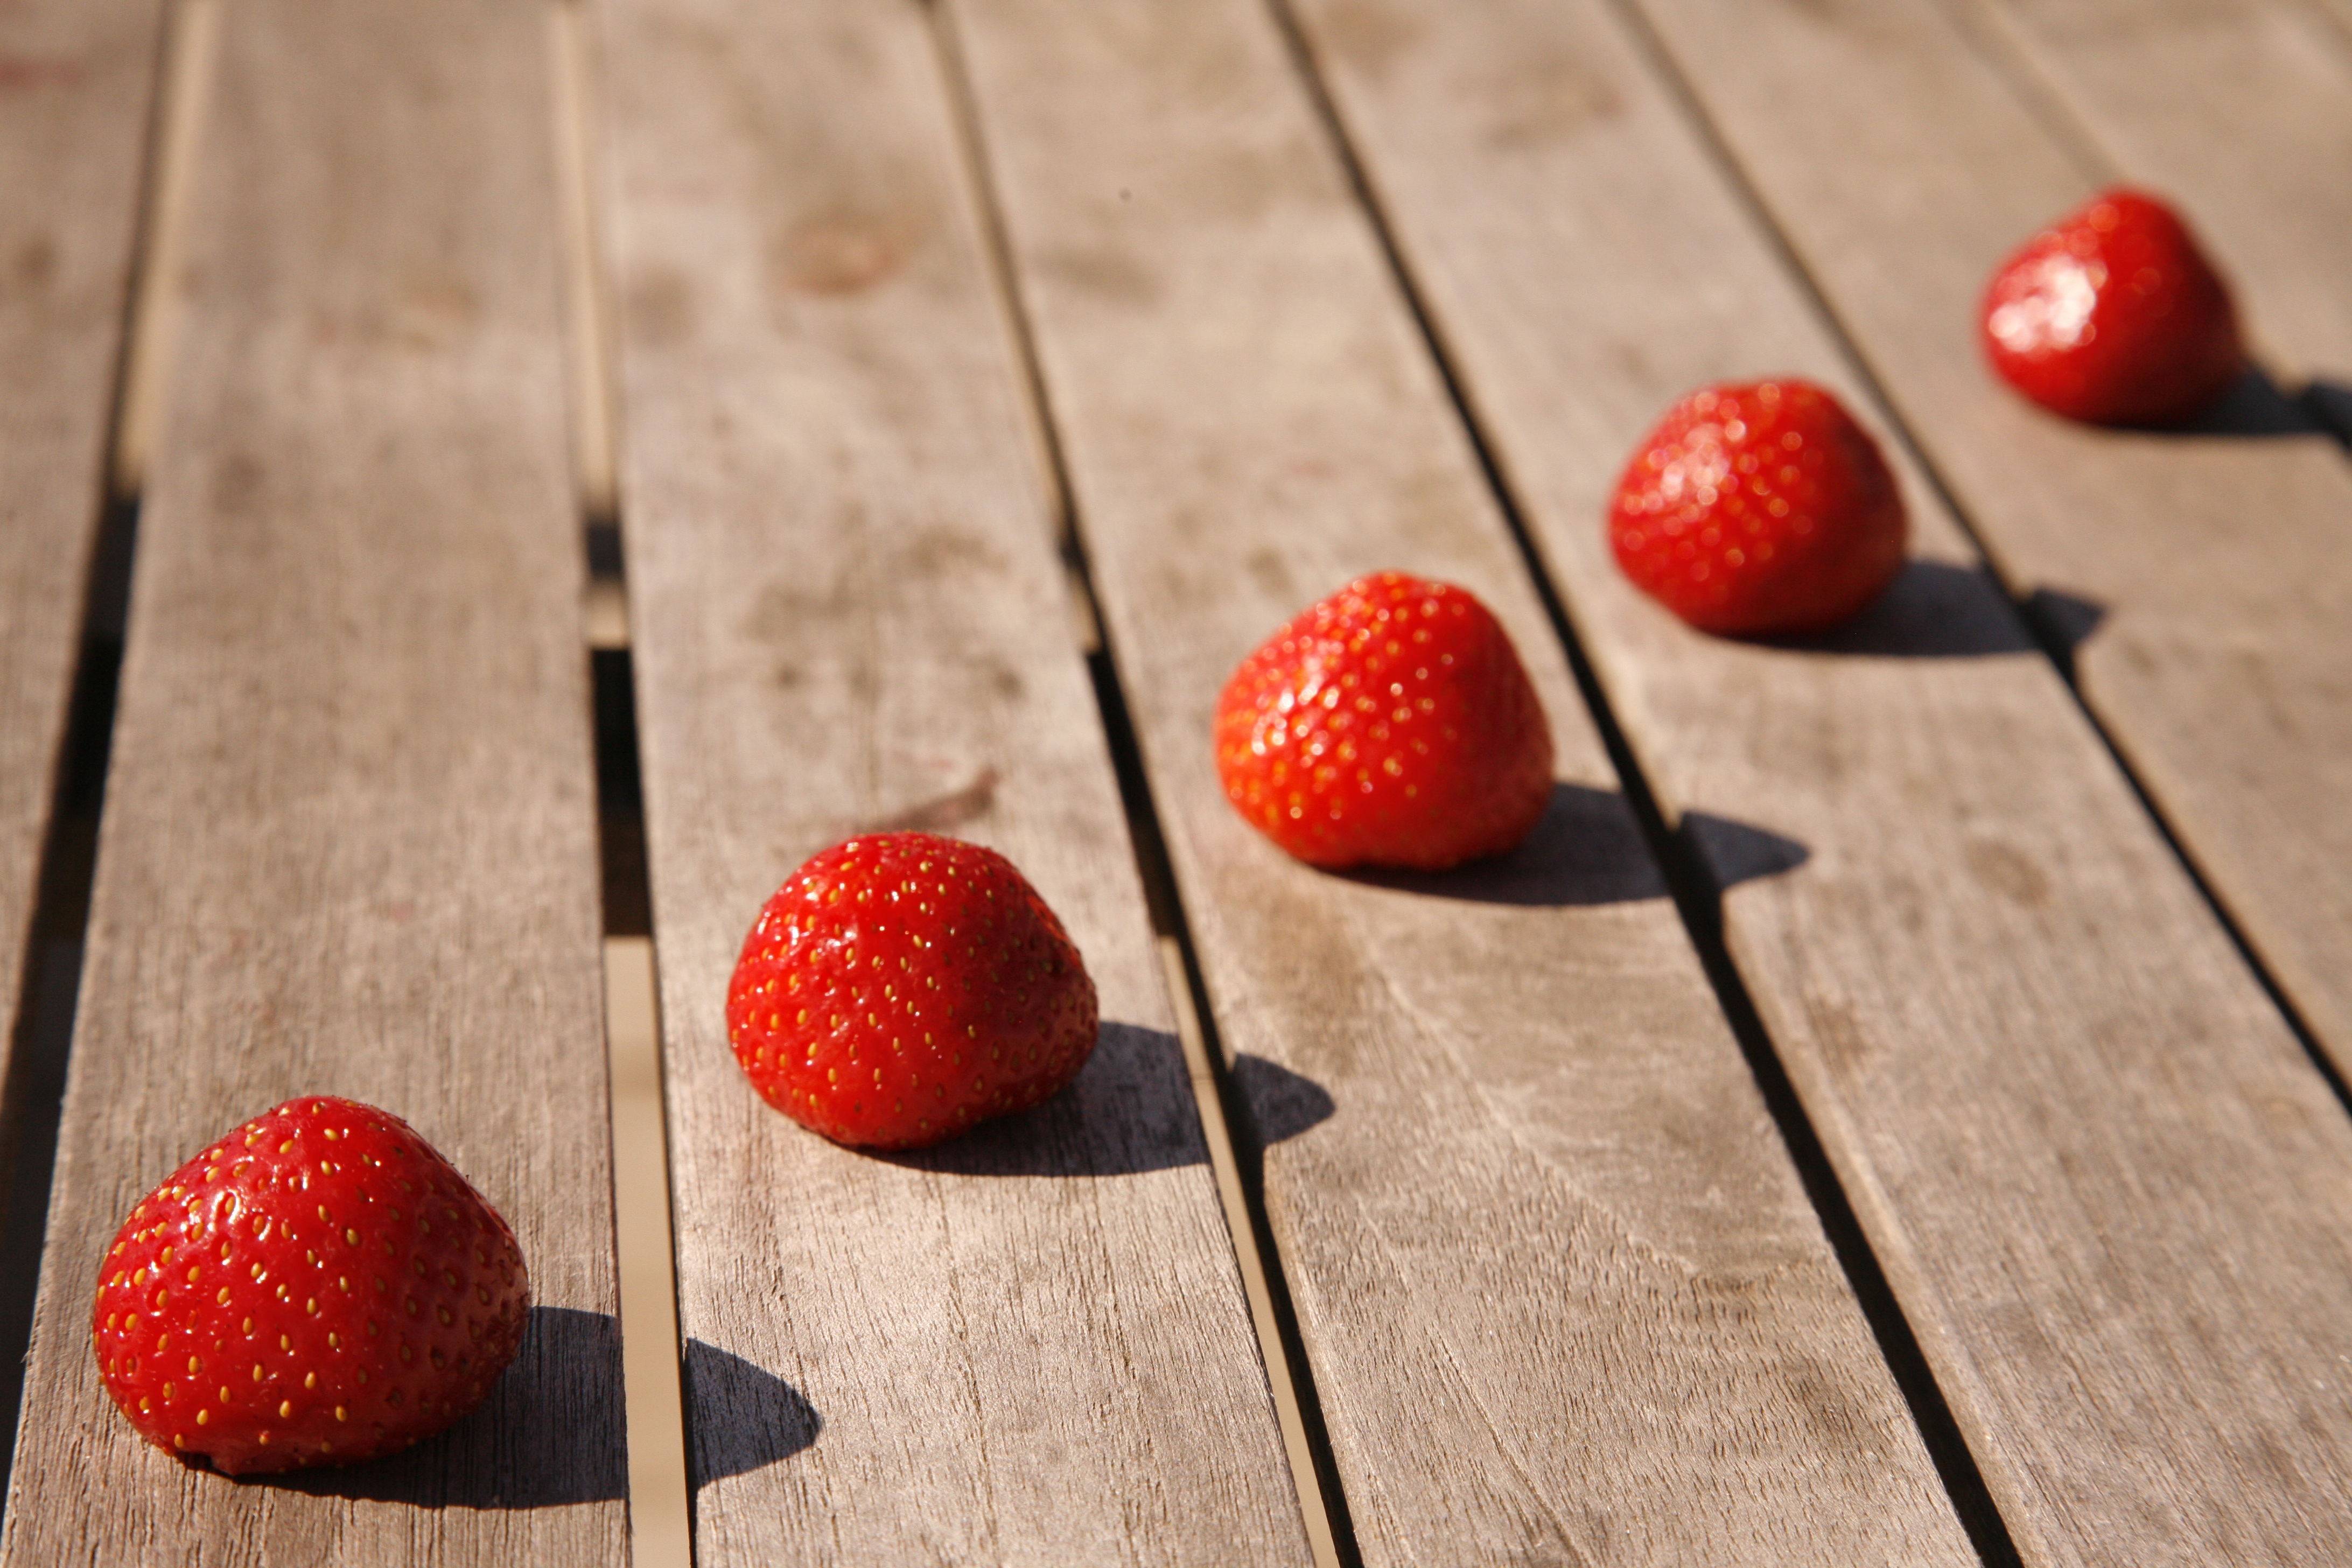
plant, fruit, berry, sweet, summer, ripe, food, red, produce, natural, breakfast, juicy, snack, dessert, delicious, strawberry, nutrition, tasty, diagonal, strawberries, flooring